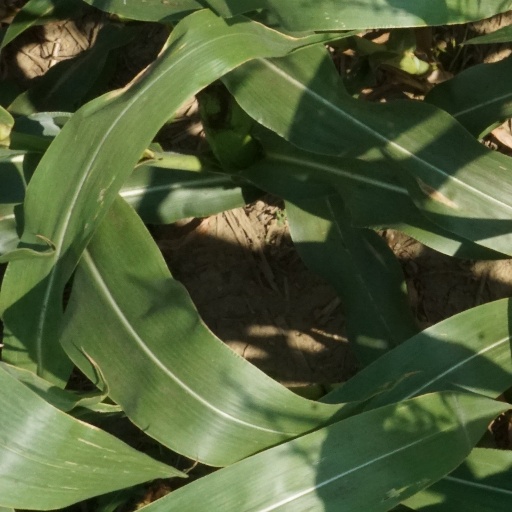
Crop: maize; corn